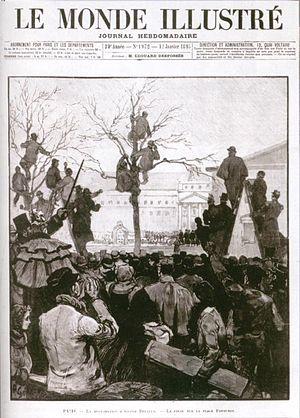
Cette page concerne l'année 1895 du calendrier grégorien.
Le rôle central joué par la presse et l'édition dans l'affaire Dreyfus, est illustré par le symbole de l'engagement journalistique qu'est J'accuse d'Émile Zola. L'affaire Dreyfus est en effet le premier événement surmédiatisé en France. Des milliers de publications ont littéralement « fait » l'opinion. Cette presse libre et pléthorique se développe, grâce aux acquis de la République au travers, notamment, de la loi de 1881 sur la presse. Elle profite aussi des progrès technologiques de la seconde moitié du XIXᵉ siècle. Elle pèse très directement sur le déroulement de l'affaire Dreyfus au travers de campagnes parfois violentes et d'articles souvent sensationnels.